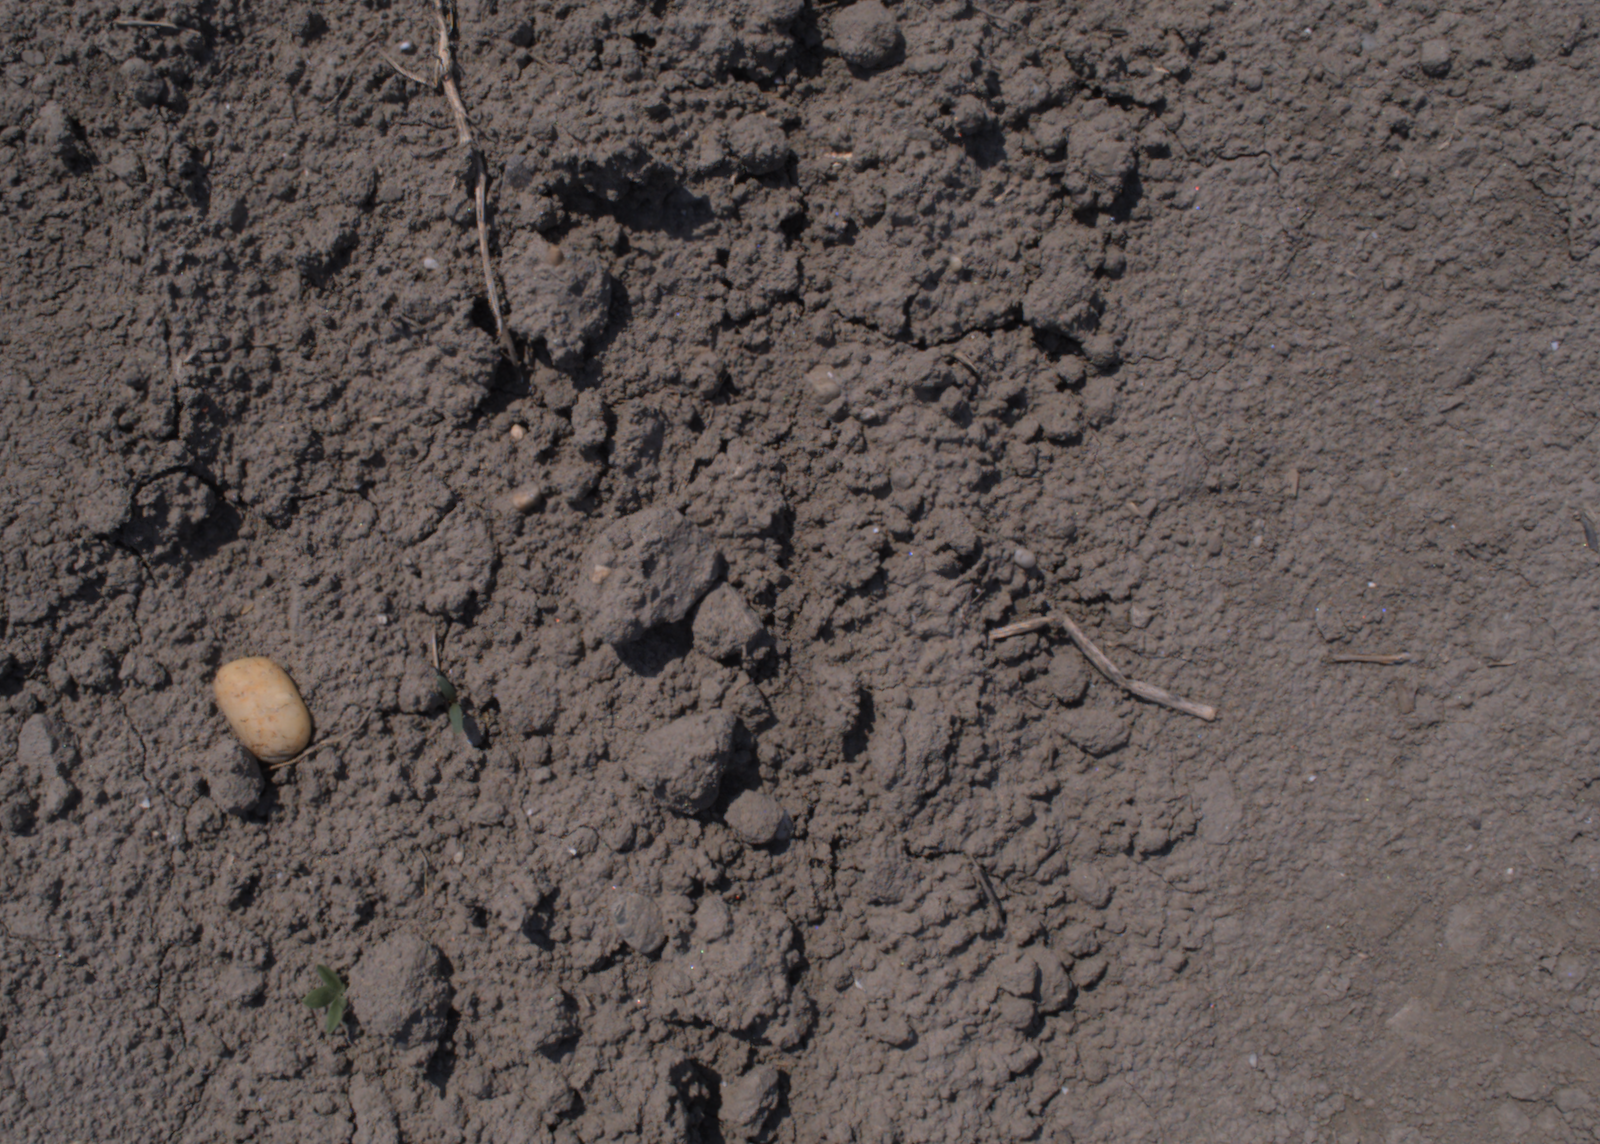
Capture date: 10.08.2020 12:32:50
Weather: sunny
Wind: light
Seeding date: 21.07.2020
Plant canopy height (mm): 930